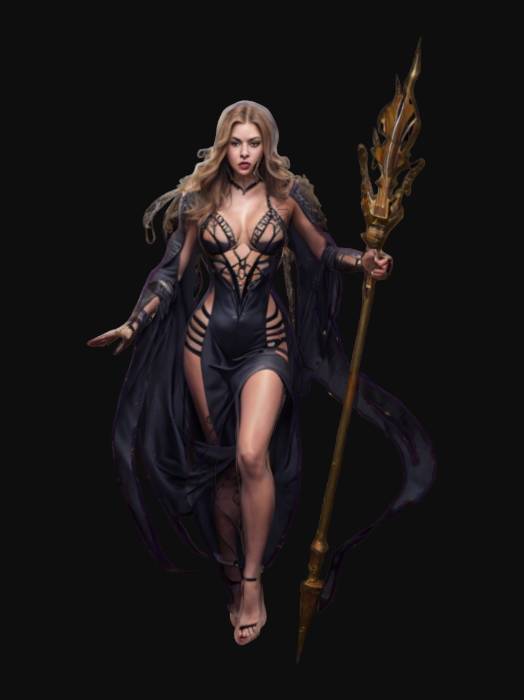
미적 점수 (1~10점): 7